I-Witness

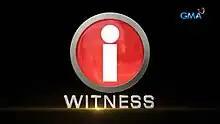
Title card since 2024

i-Witness, formerly "i-Witness: The GMA Documentaries" is a Philippine television documentary show broadcast by GMA Network and GMA News TV. Originally hosted by Vicky Morales, Luchi Cruz-Valdes, Mike Enriquez, Cheche Lazaro and Jessica Soho, it premiered on January 18, 1999. Kara David, Howie Severino, Atom Araullo, Mav Gonzales and John Consulta currently serve as the hosts. It is the longest-running documentary show in the Philippines.